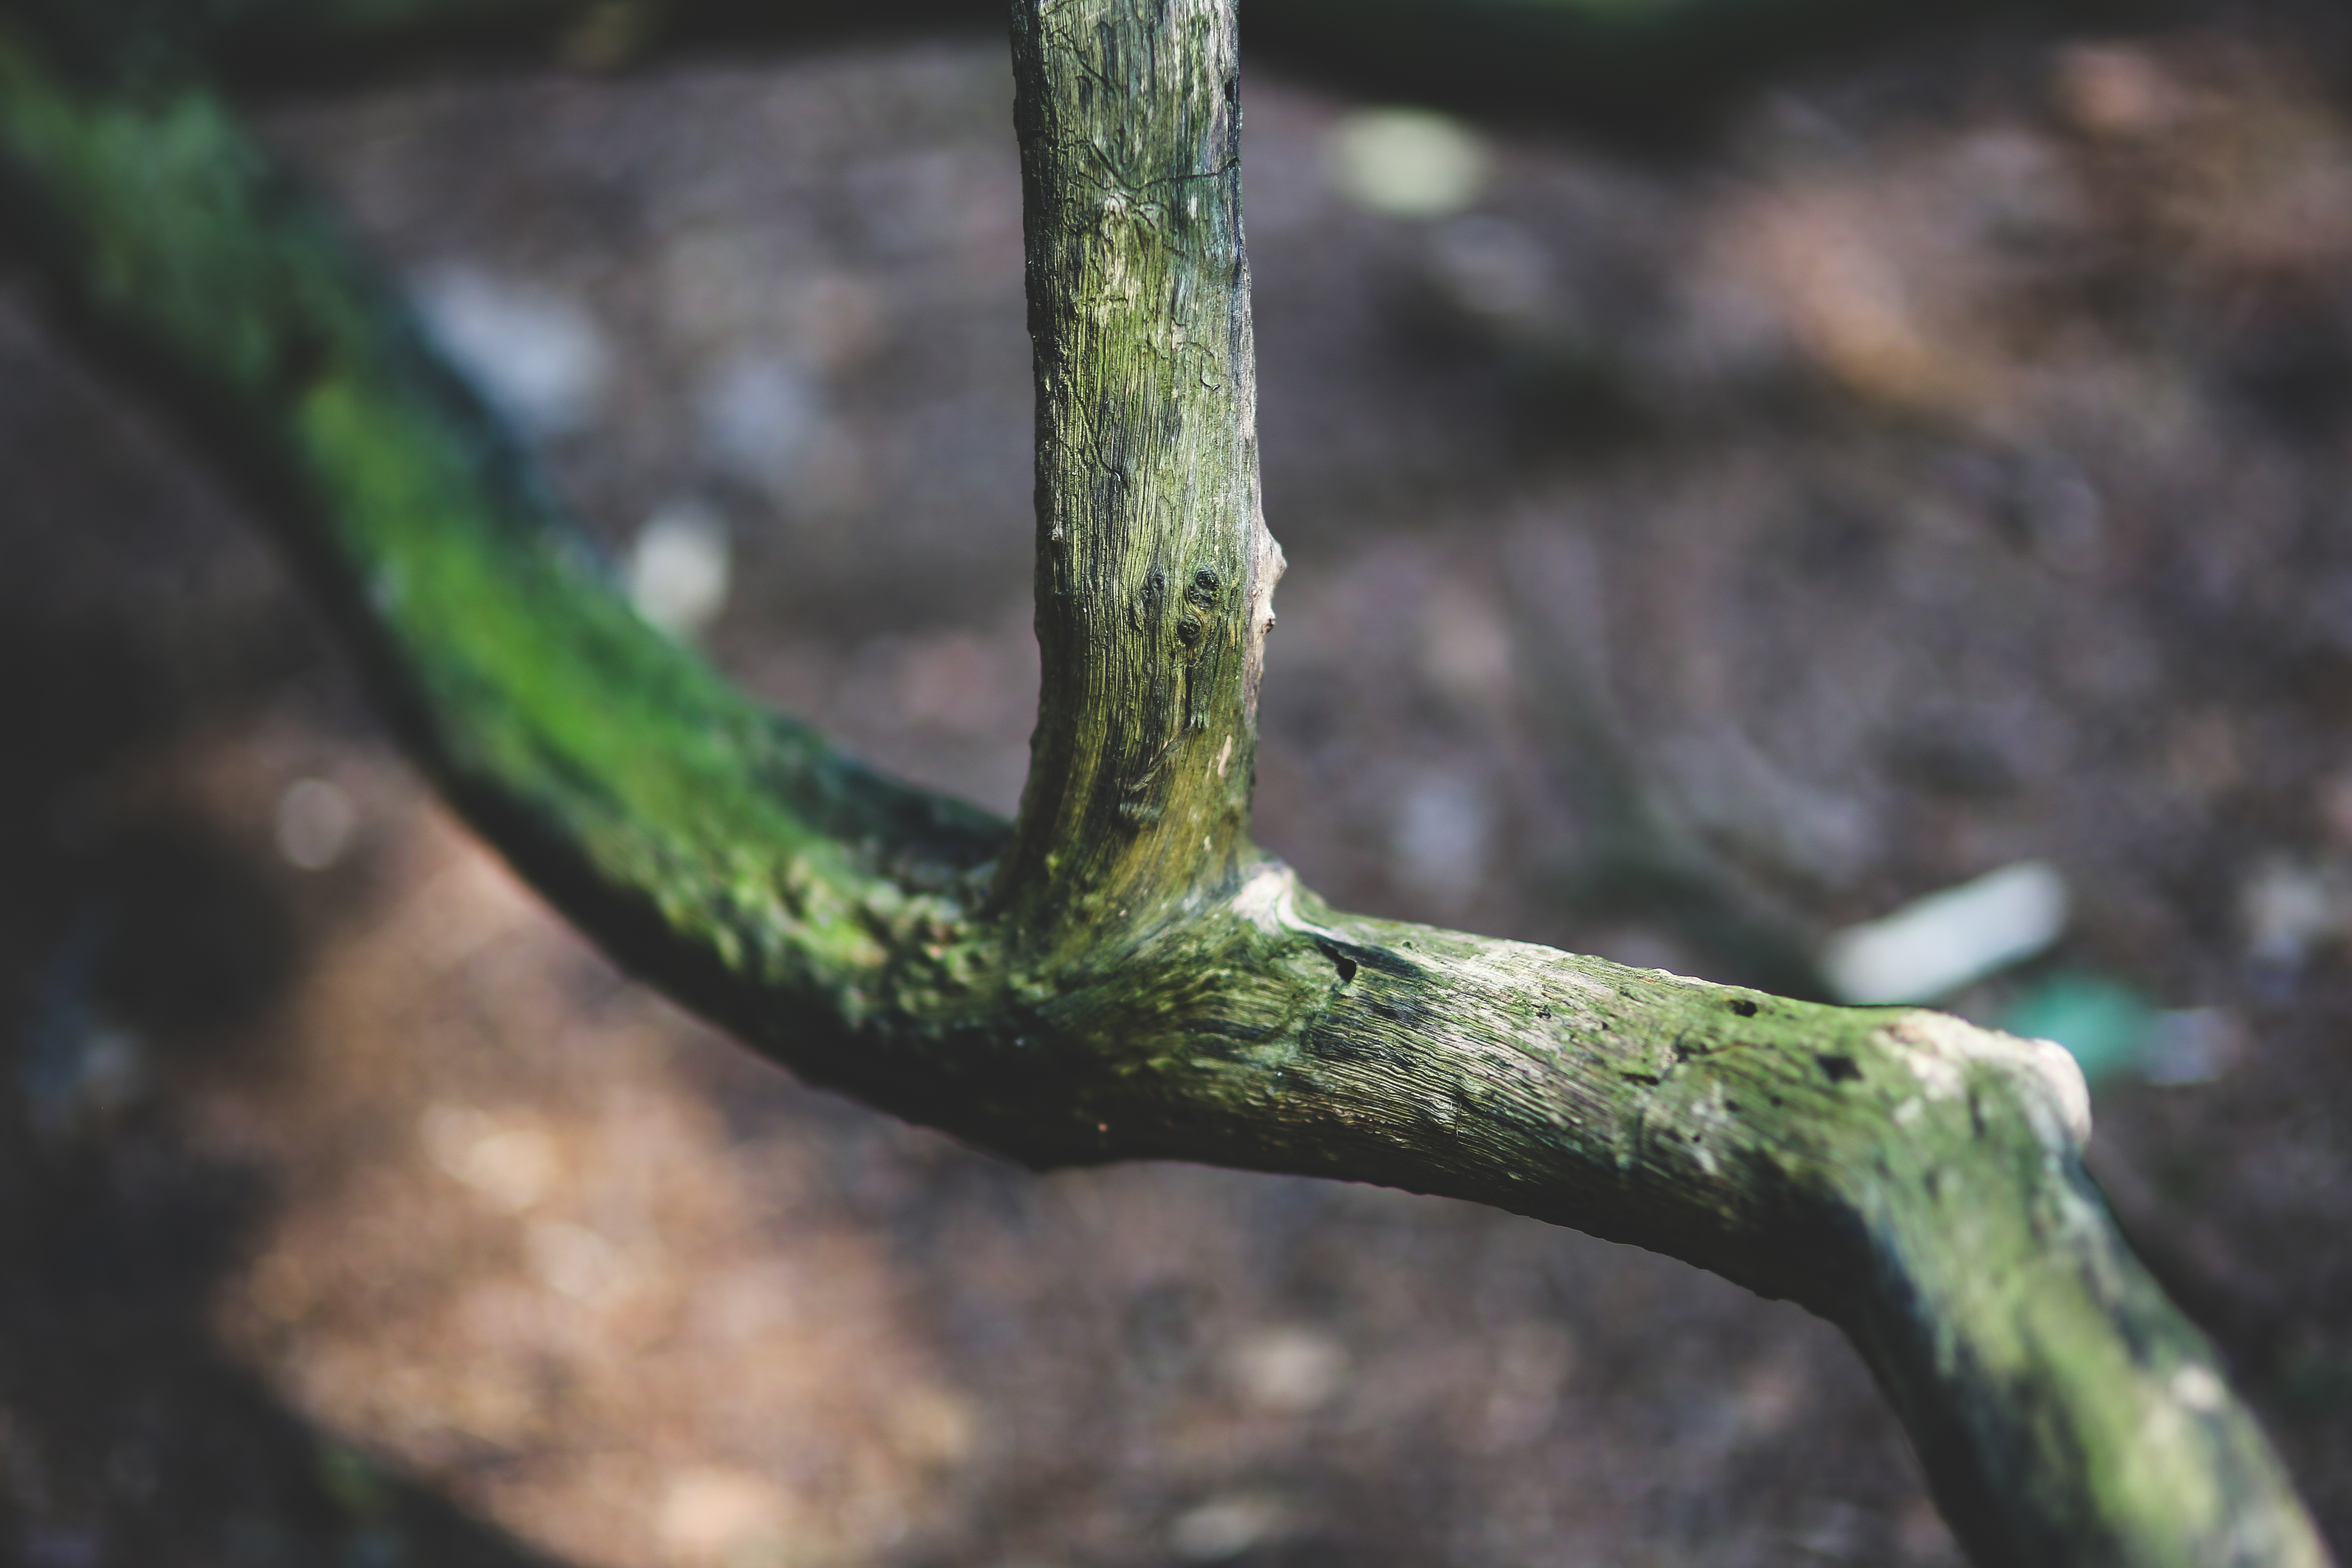
tree, nature, branch, plant, wood, leaf, flower, trunk, wildlife, green, produce, soil, botany, flora, fauna, close up, macro photography, plant stem, land plant